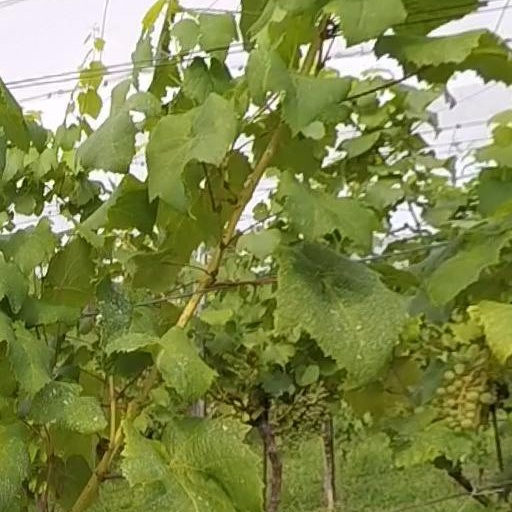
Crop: grape